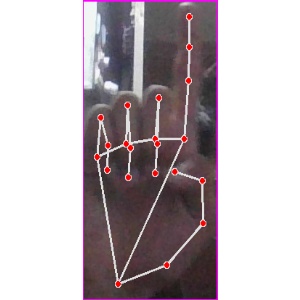
अक्षर: क